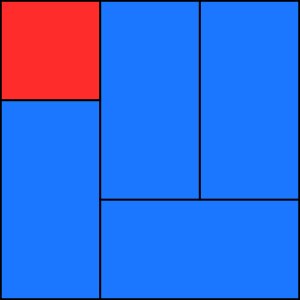
Tatami / Størrelser
Eksempel på rum dækket af 4½ tatami.      Halv måtte     Hel måtte
En tatami er en form for måtte, der bruges som gulvbelægning i rum indrettet i traditionel japansk stil. Traditionelt benyttes risstrå til at skabe kernen, om end komprimeret flis eller polystyren også bruges nu om stunder. Kernen dækkes af flettede strå af lyse-siv. Tatami laves i standardmål, idet de er præcist dobbelt så lange, som de er brede. De lange sider er normalt indrammet af brokade eller jævnt stof, men der er dog nogle tatami, der ikke har nogen indramning.